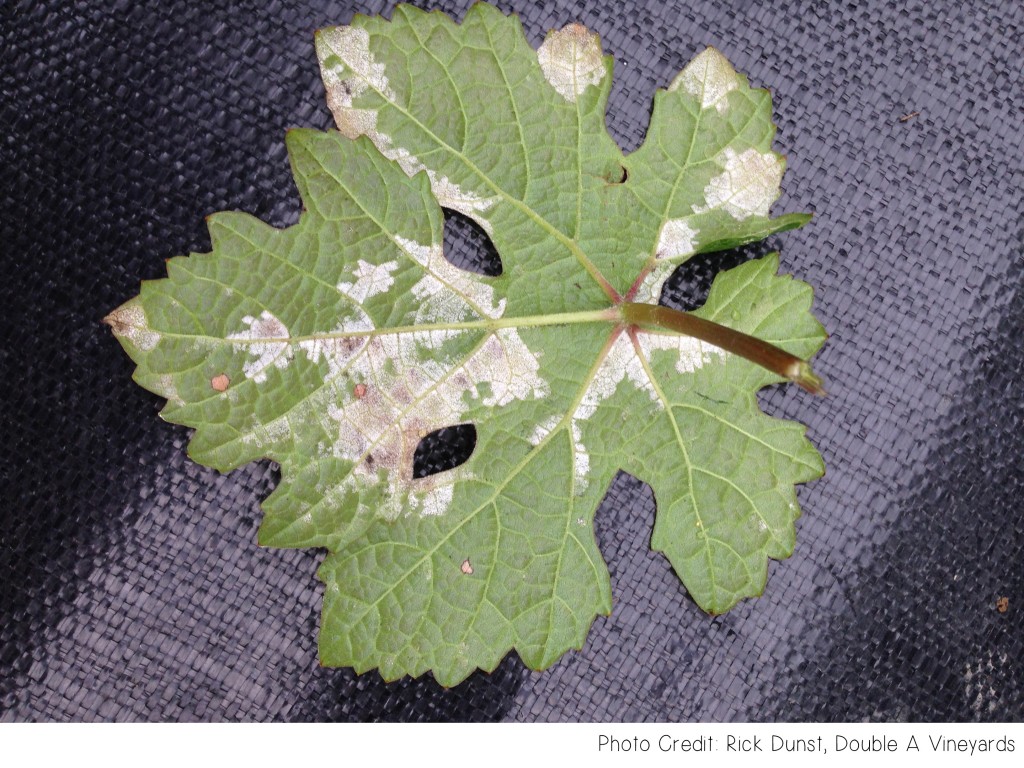
Plant: Grape
Disease: grape downy mildew